Erik Ainge

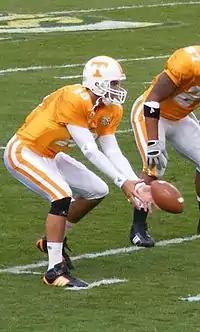
Ainge with the Tennessee Volunteers in 2007

Erik Douglas Ainge (born June 12, 1986) is an American former professional football player who was a quarterback for the New York Jets of the National Football League (NFL). He played college football for the Tennessee Volunteers. He was selected by the Jets in the fifth round of the 2008 NFL draft. He currently hosts a daily sports talk show in Knoxville, Tennessee, on Sports Radio WNML 990 AM and 99.1 FM from 9a-12n EST.